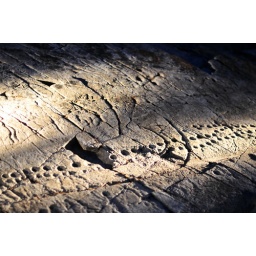
People and ships carved in rocks